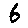
Label: 6